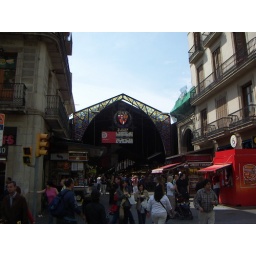
fruit market in barcelona